Controversies surrounding Yasukuni Shrine

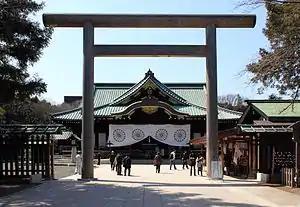
Yasukuni Shrine; March 2012

There are a number of controversies relating to Yasukuni Shrine and its war museum Yūshūkan in Tokyo, Japan. The shrine is based on State Shinto, as opposed to traditional Japanese Shinto, and has a close history with statism in Shōwa Japan. Most of the dead served the emperors of Japan during wars from 1867 to 1951, but they also include civilians in service and government officials. It is the belief of Shinto that Yasukuni enshrines the actual souls of the dead, known as kami in Japanese. The kami are honoured through liturgical texts and ritual incantations known as Norito.